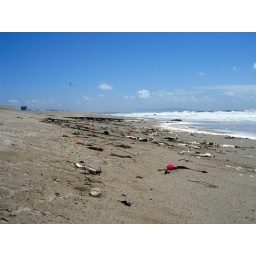
This makes me think twice about swimming in it (though I always do anyway, except during red tide).